Airstars

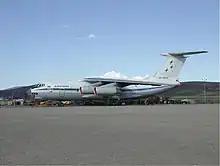
Ilyushin IL-76TD

Airstars, Ltd was a cargo airline based in Moscow, Russia. It was established in 2000 and operated cargo services throughout Russia and eastern Europe. Its main base was Domodedovo International Airport, Moscow. Its license was revoked in 2011 over safety violations regarding hours flown by each plane